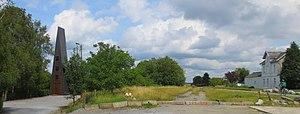
Villers-la-Tour
Villers-la-Tour est une section de la ville belge de Chimay, située en Région wallonne dans la province de Hainaut.